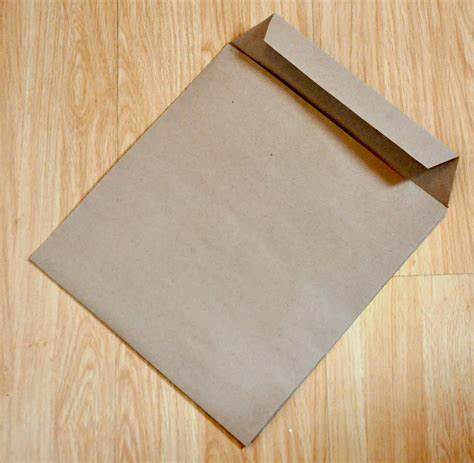
Label: paper